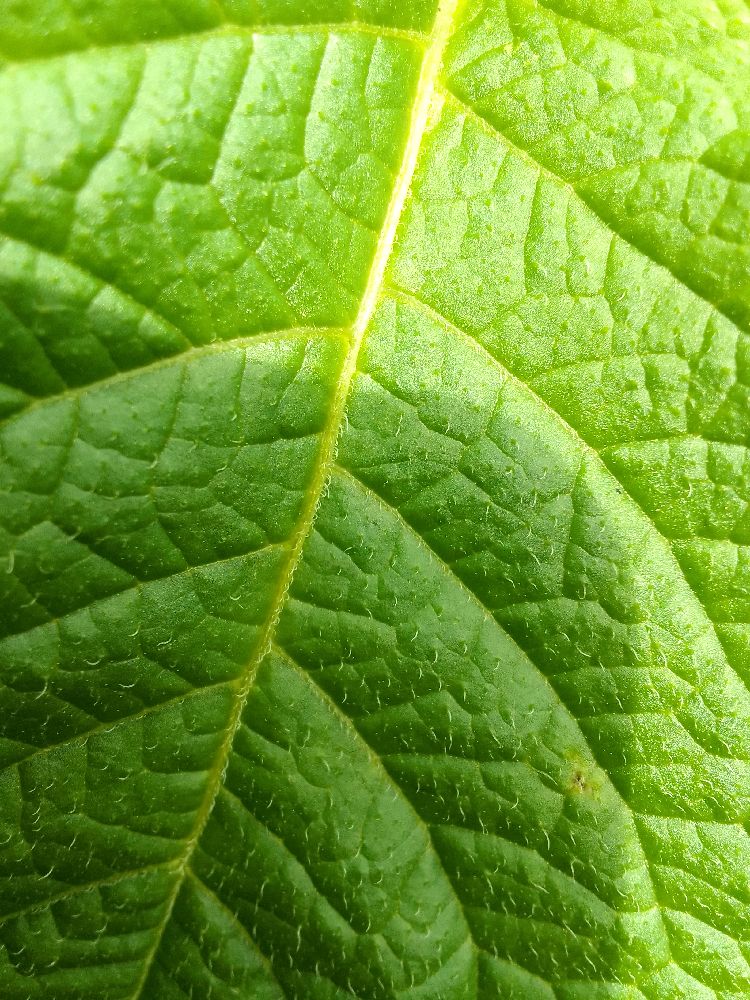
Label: Healthy